June Havoc

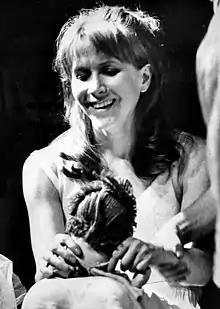
Julie Harris in the Broadway production of "Marathon '33" (1963)

In 1959, Havoc's first memoir, "Early Havoc", was published. "The New York Times" critic called the book "spirited" and "entertaining." In the memoir, Havoc recounted her life from childhood to 1933, when she first competed in a marathon dance contest. The chapters alternated between a chronological progression and a description of the grueling marathon dance contest, detailing the desperation and degradation she experienced and observed. At the time of the book's publication, Havoc was appearing on Broadway in the play "The Warm Peninsula", co-starring Julie Harris and Farley Granger. Harris read the memoir, and was so taken with the dance contest chapters that she urged Havoc to write a play based upon that experience. At first she demurred, never having written a play. However, Harris persisted, and when she said that she would star as Havoc's character in the play, Havoc was finally persuaded to write it. Upon completion, the play "Marathon '33" was performed in a workshop at the Actors Studio. David Merrick optioned the play for Broadway with Gower Champion set to direct. However, Havoc canceled the option, explaining that Merrick wanted to turn the play into a musical. Champion responded that Havoc had canceled the option because Merrick had wanted her to work with another writer to revise the play, and she had refused.